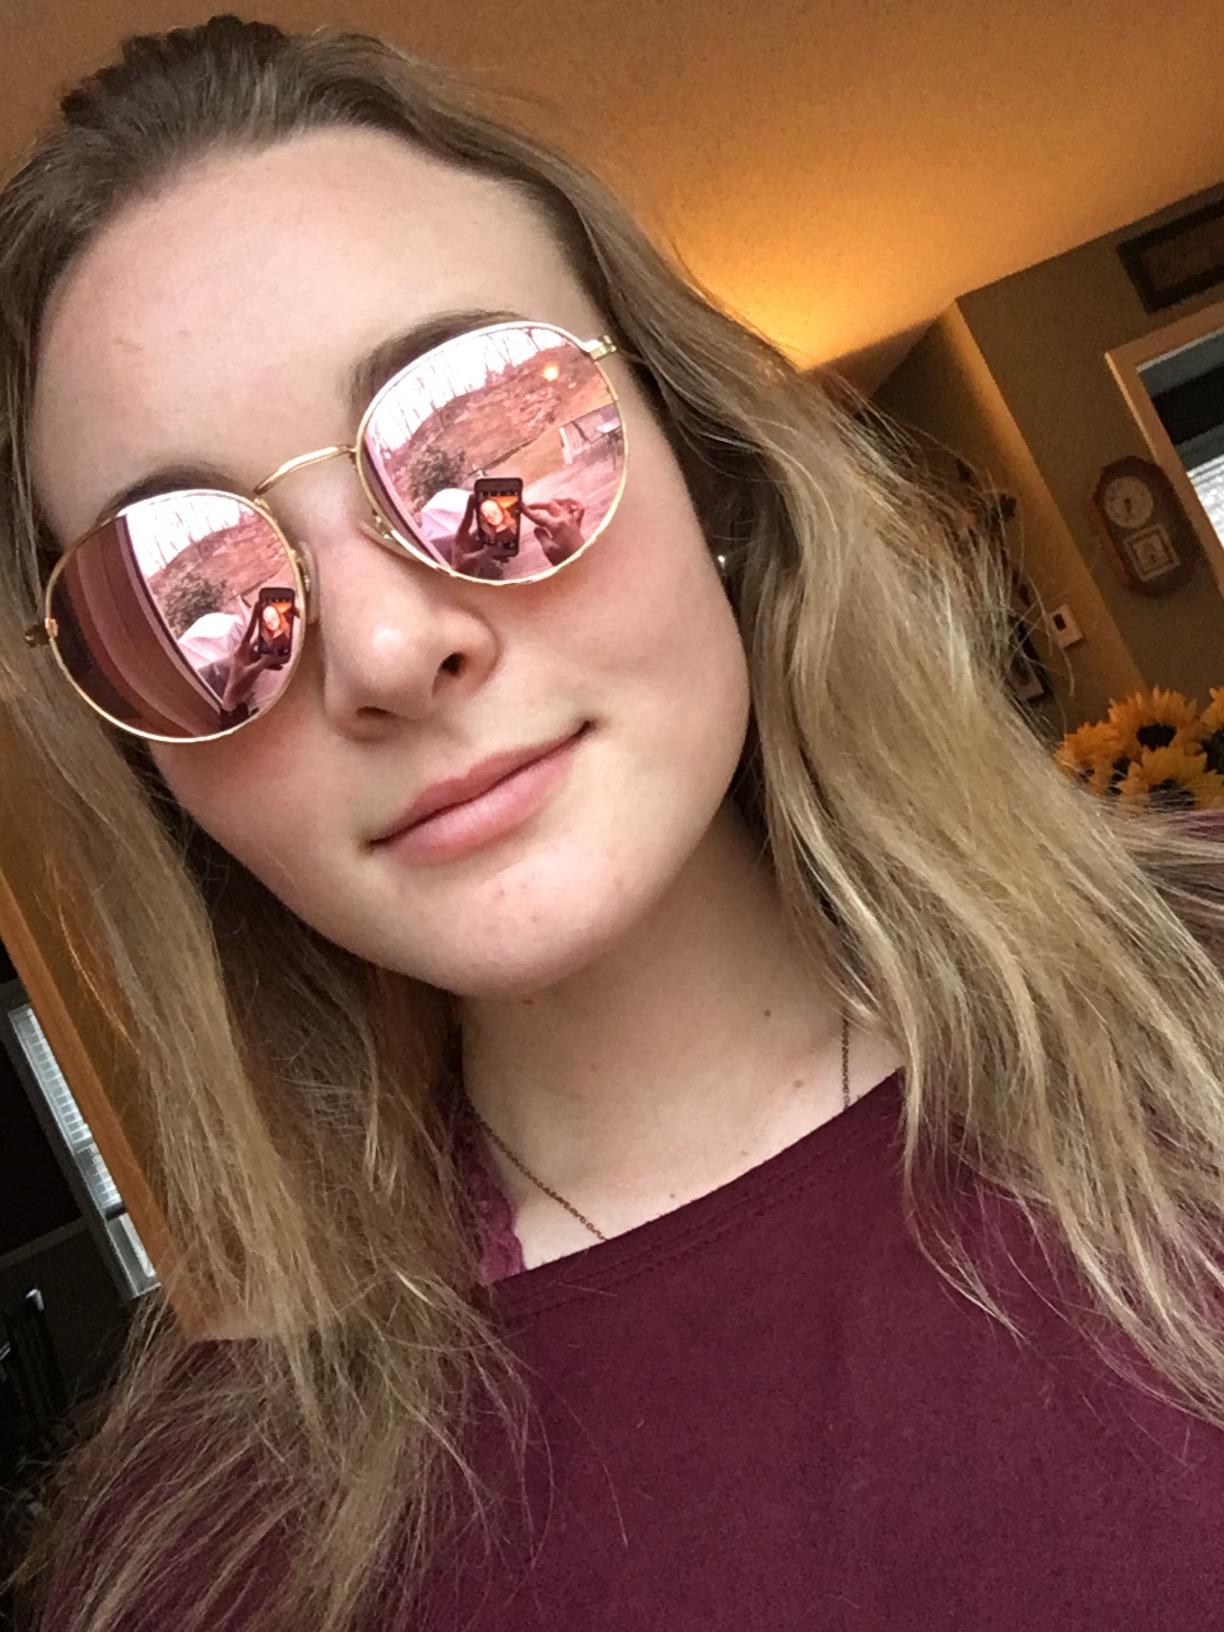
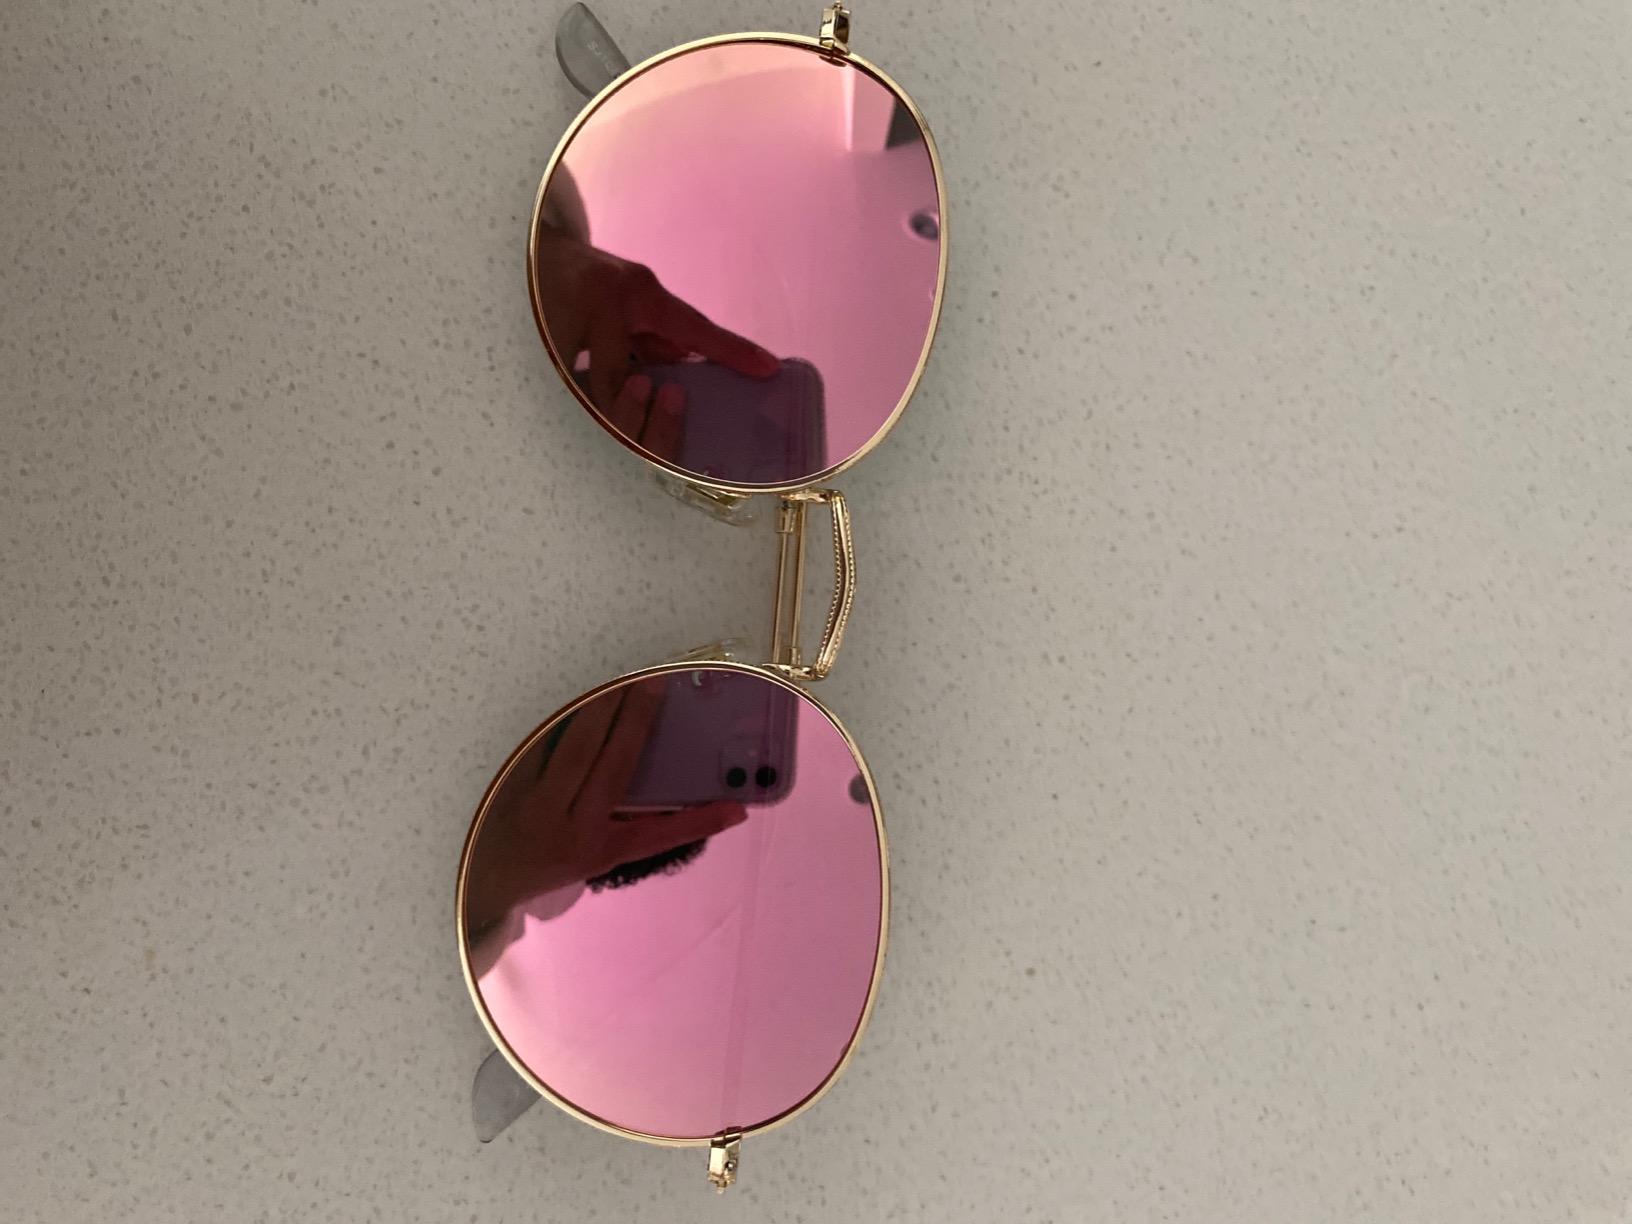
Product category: accessories_sunglasses
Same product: yes